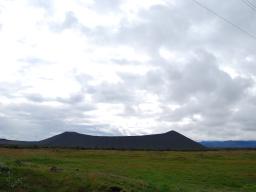
Label: Background_without_leaves